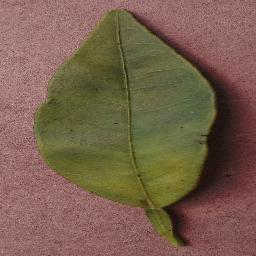
Label: Orange___Haunglongbing_(Citrus_greening)